Ismaël Bangoura

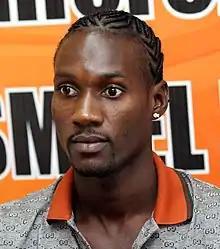
Bangoura in 2012

Ismaël Bangoura (born 2 January 1985) is a Guinean former footballer who played as a forward. Although his primary position is striker, Bangoura has also played as a winger and attacking midfielder.